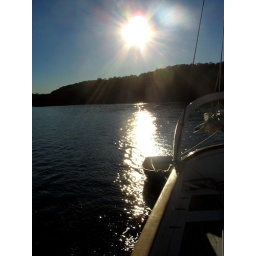
The water was so clear and green, and did not come across in any of these photos.